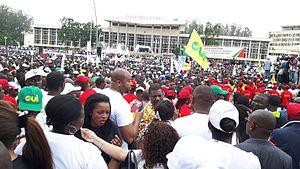
L'Assemblée nationale est la chambre basse du Parlement de la république du Congo. Elle comprend 151 membres.
Le référendum de 2015 en République du Congo est un référendum qui s'est déroulé le 25 octobre 2015 en République du Congo. La nouvelle constitution est ensuite entrée en vigueur le 6 novembre 2015, après sa promulgation par le président de la République, Denis Sassou-Nguesso.